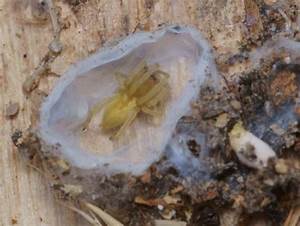
Label: ragno